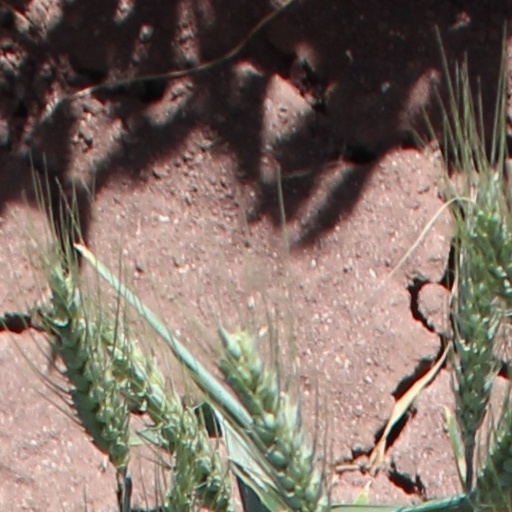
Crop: wheat